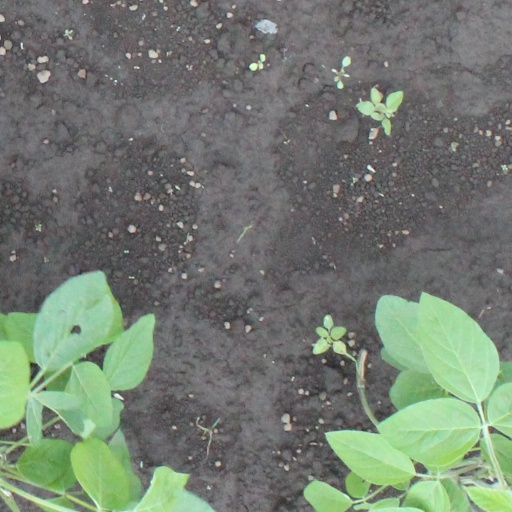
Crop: soybean